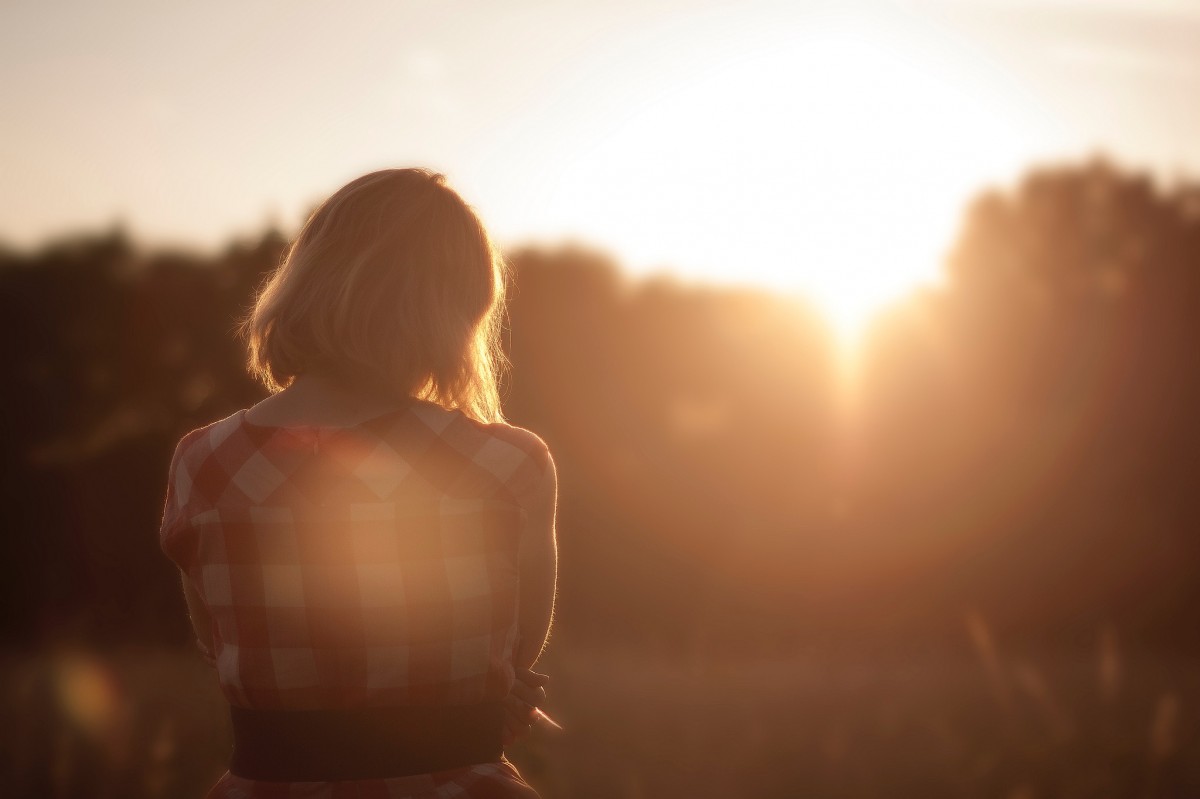
Tags: girl, sun, sunset, photography, sunlight, morning, dusk, female, love, romance, photograph, backlighting